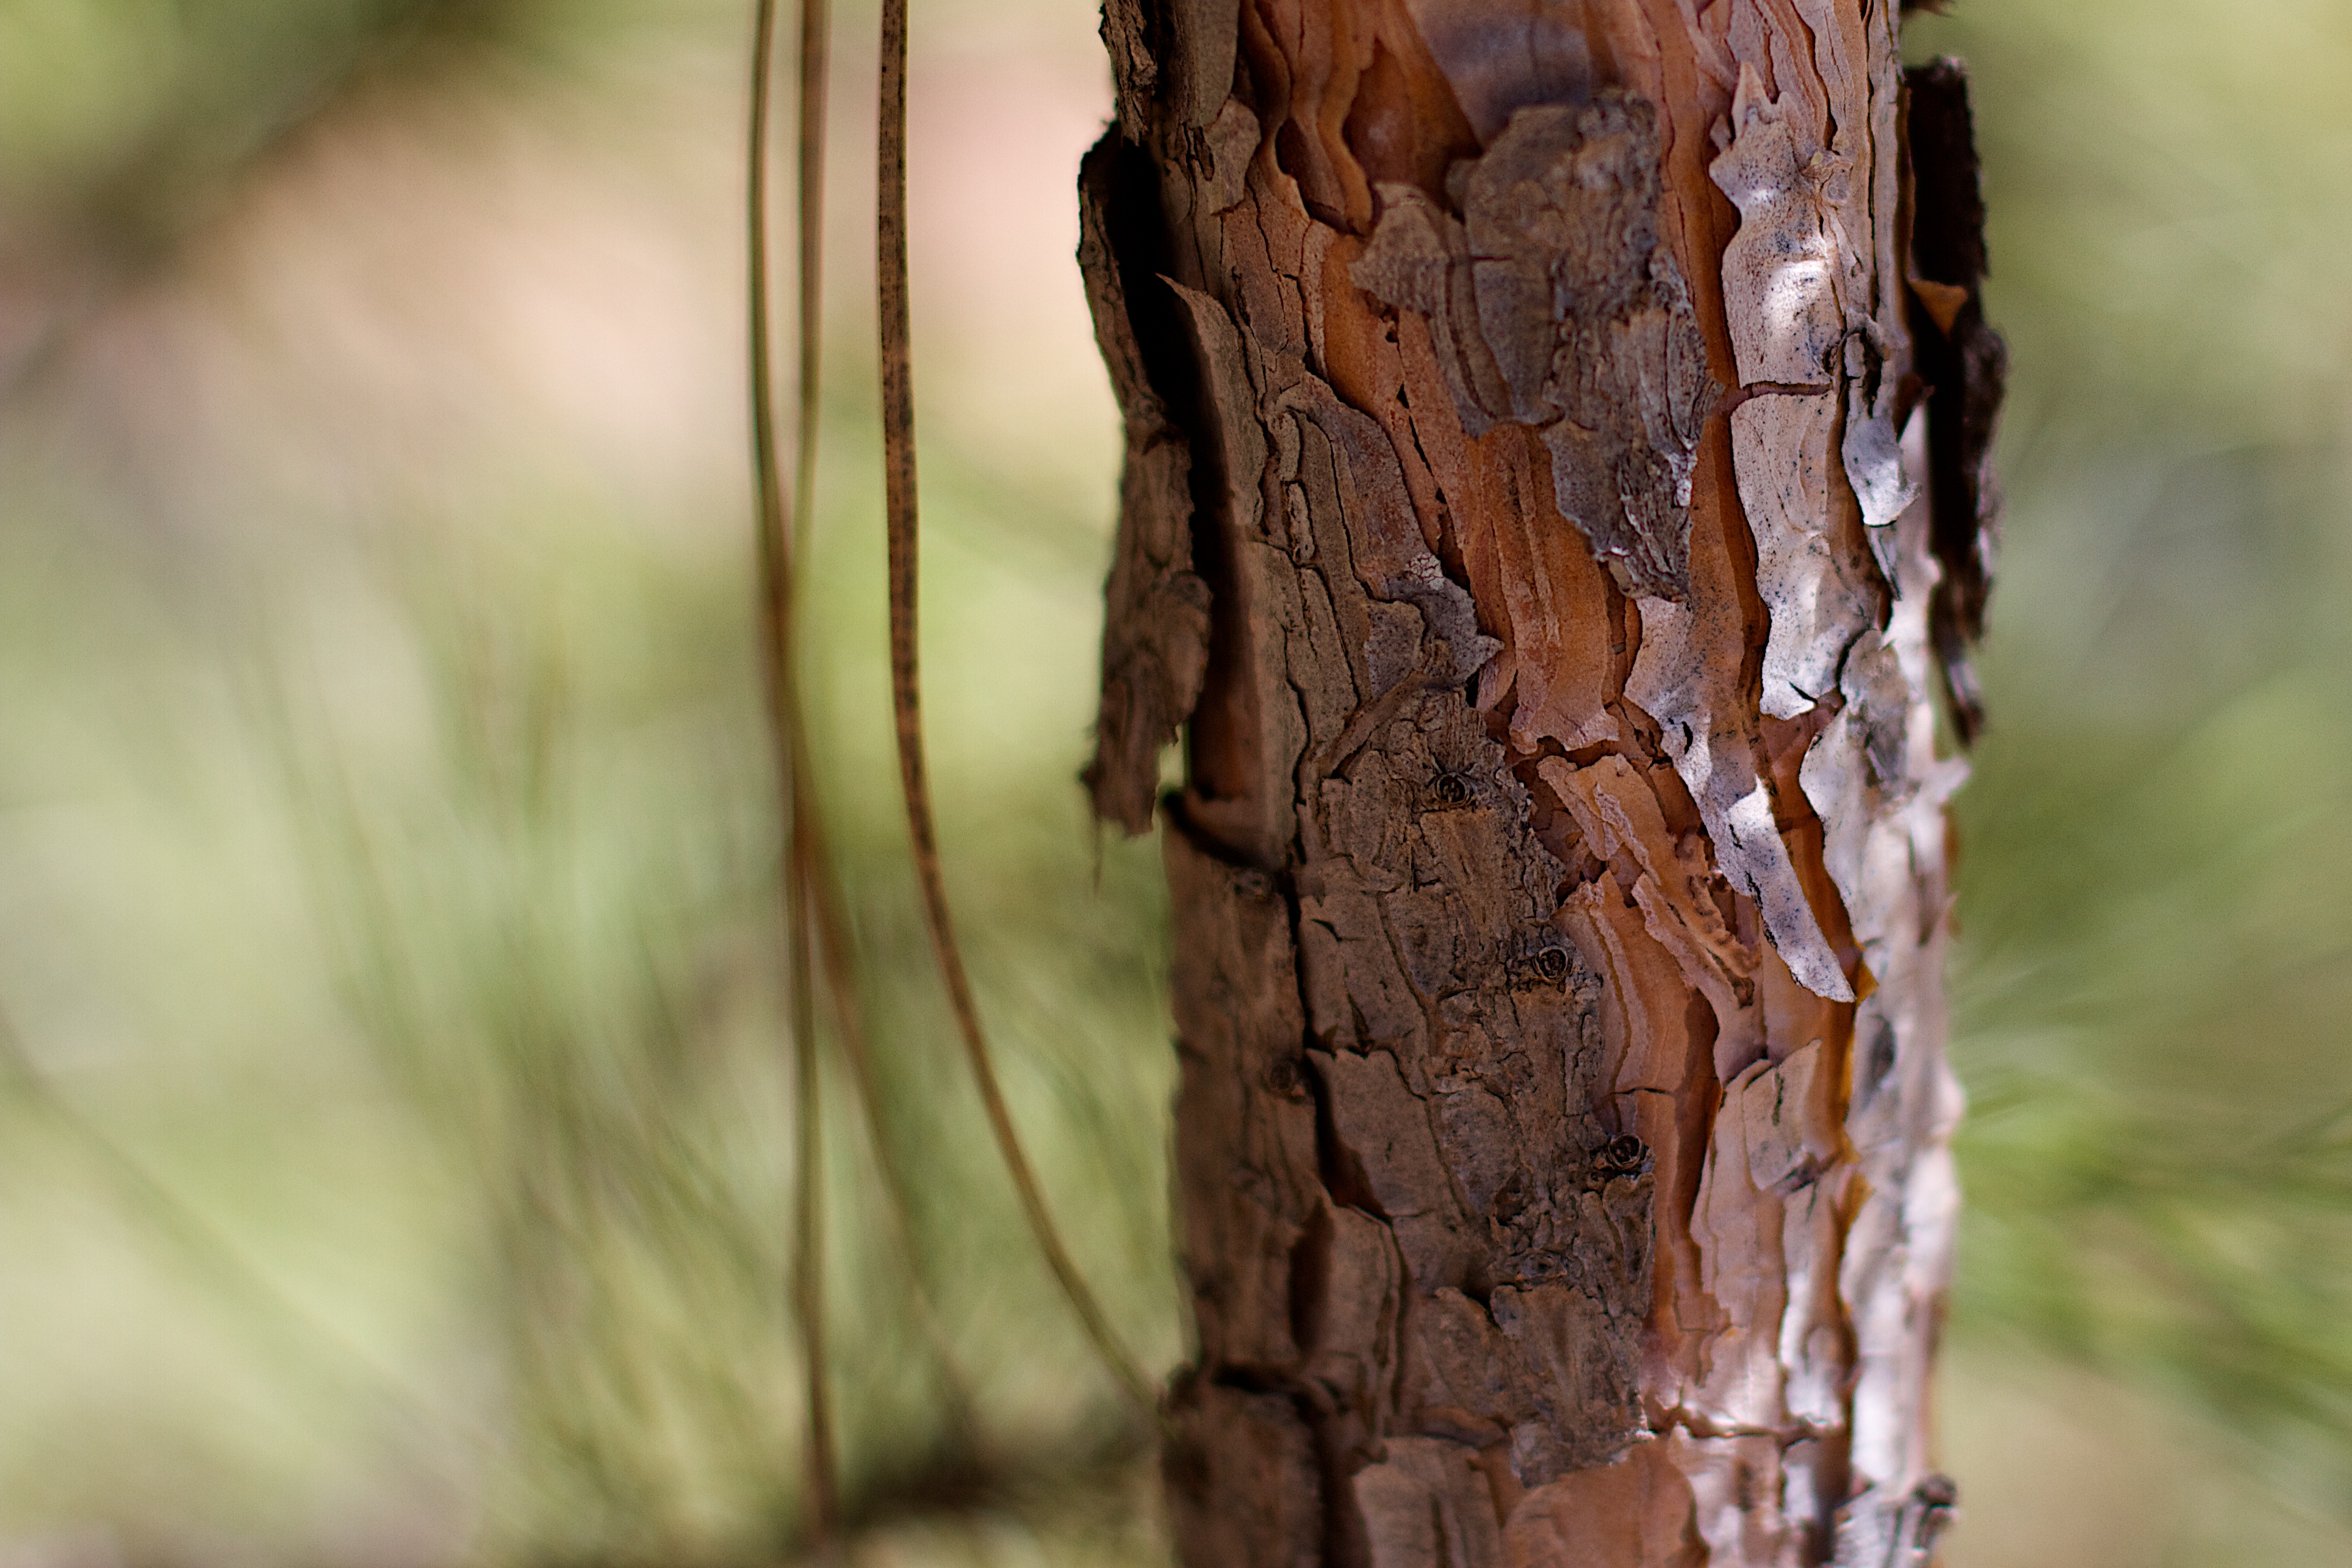
tree, nature, branch, plant, wood, leaf, trunk, wildlife, fauna, close up, 2016366, macro photography, plant stem, woody plant